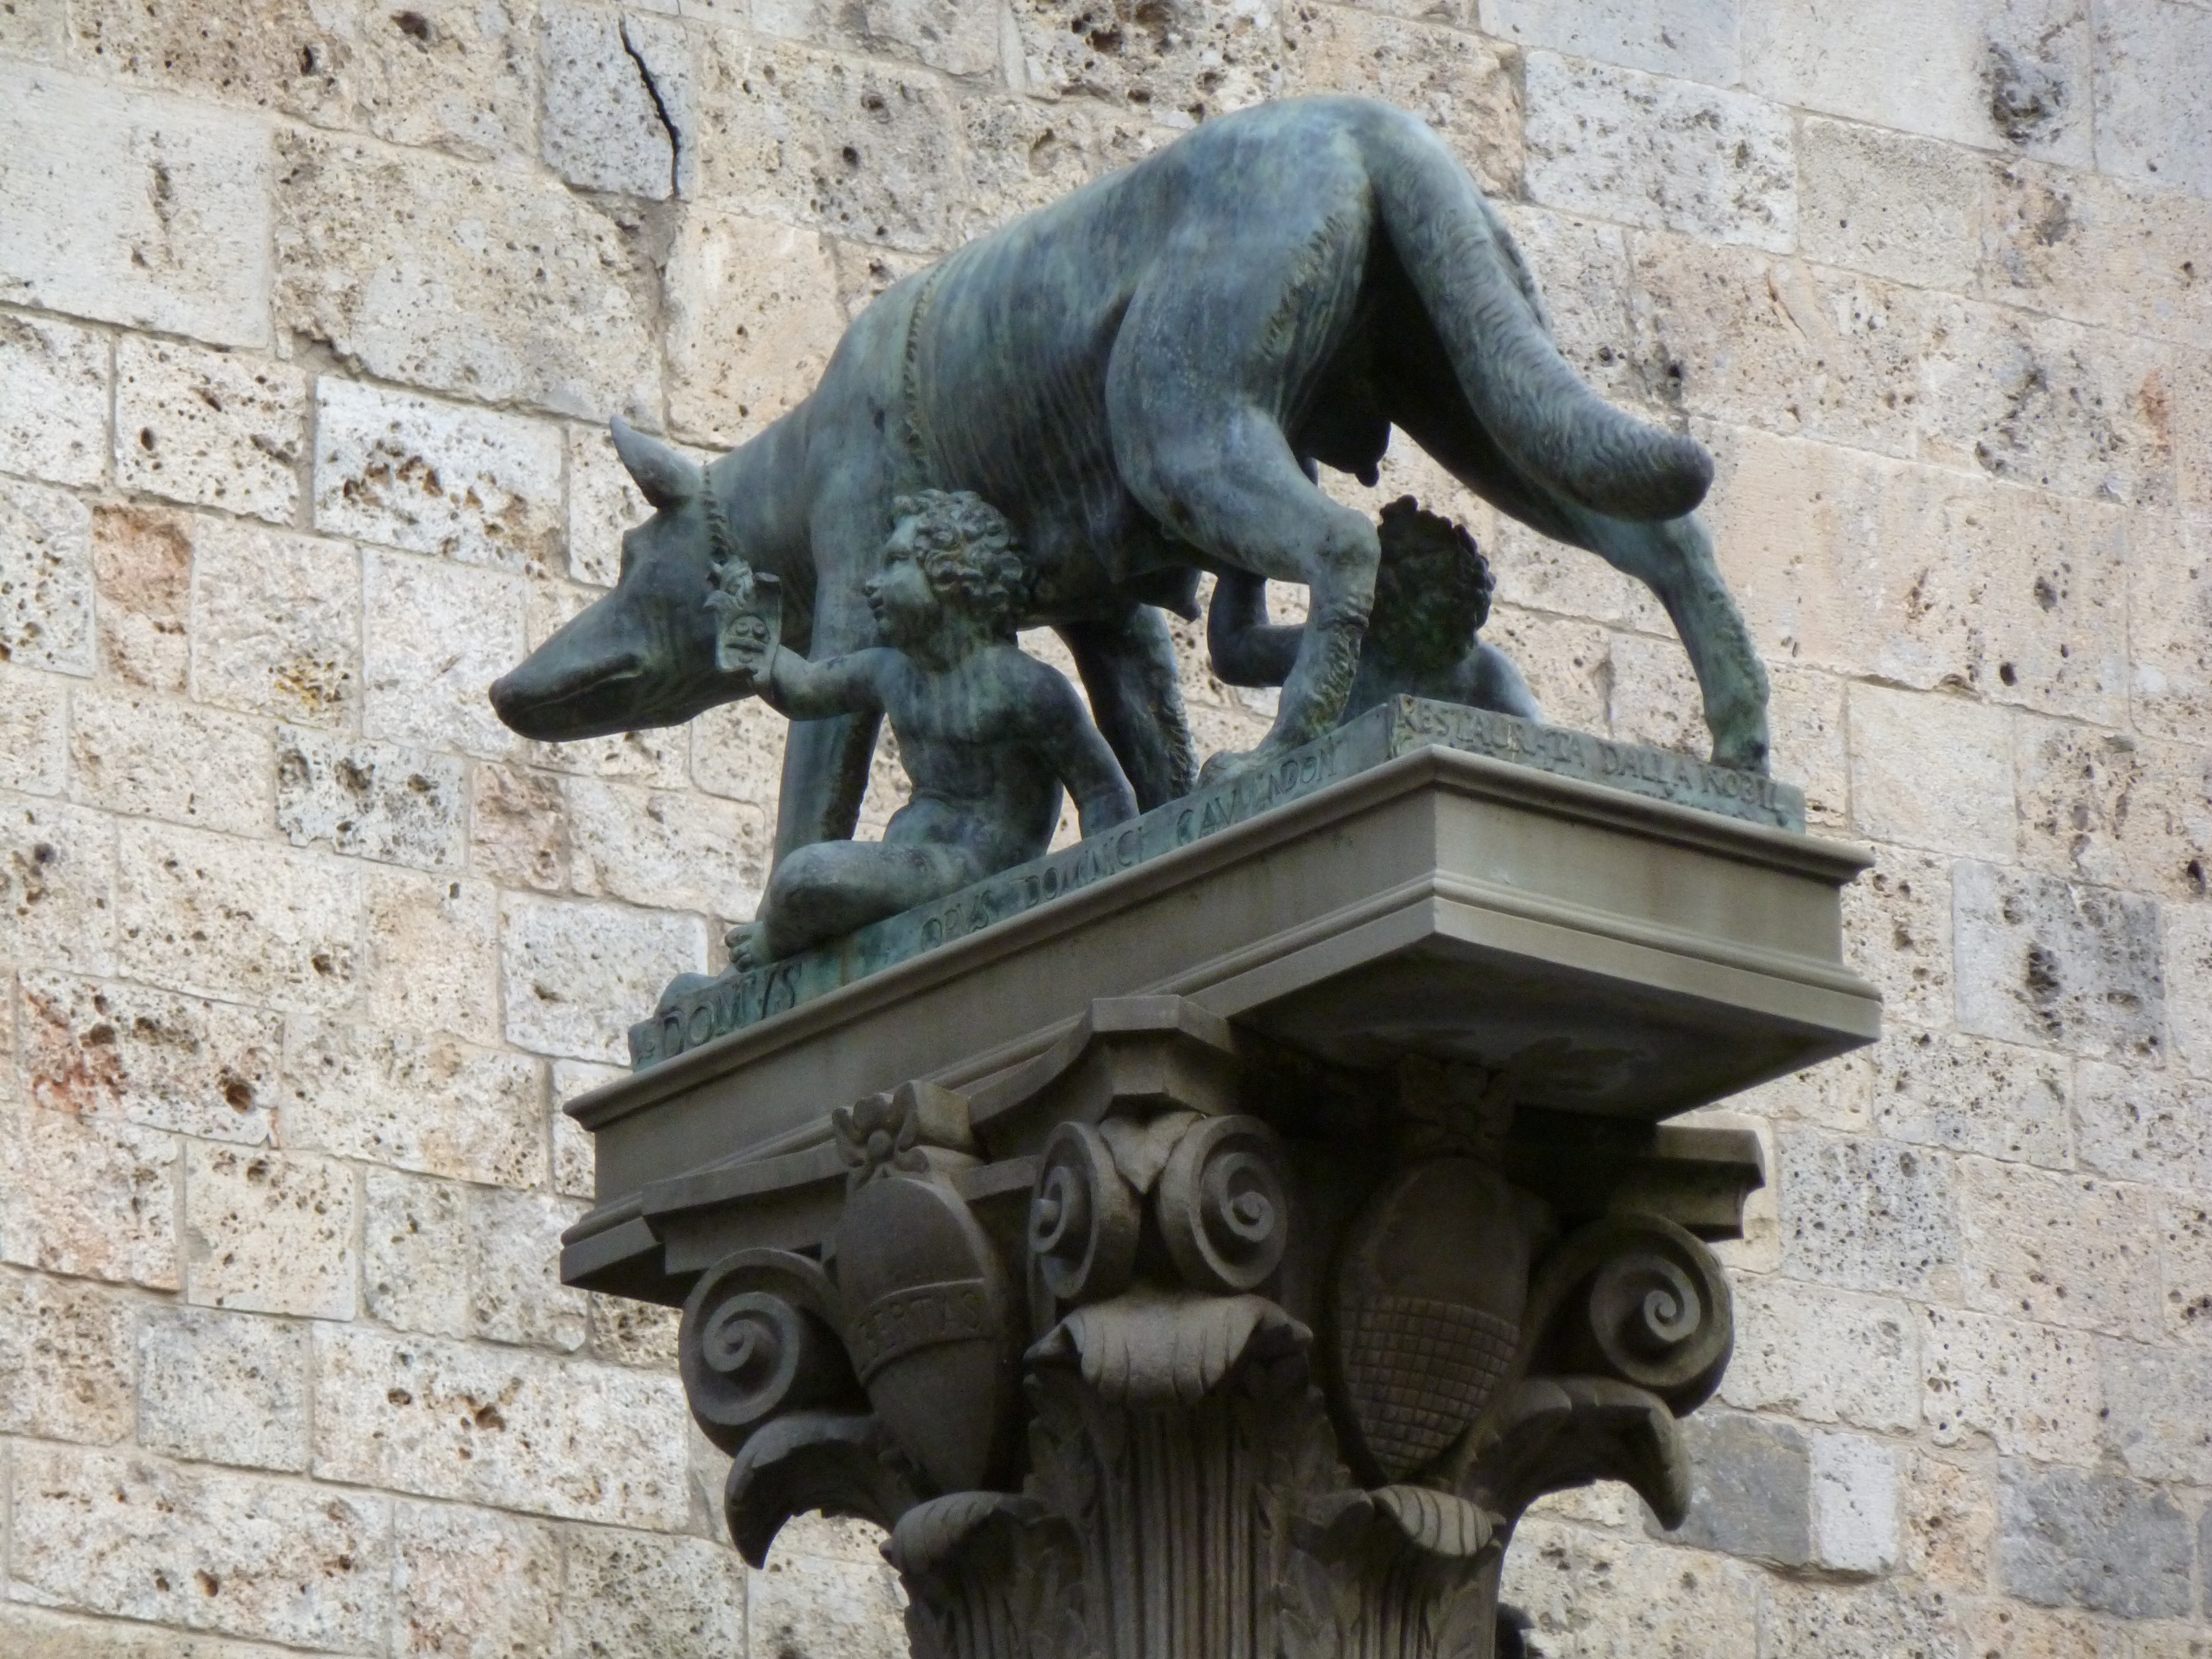
monument, statue, landmark, italy, wolf, gargoyle, sculpture, art, romulus, remus